The History of the Standard Oil Company

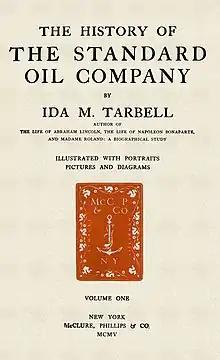

The History of the Standard Oil Company is a 1904 book by journalist Ida Tarbell. It is an exposé about the Standard Oil Company, run at the time by oil tycoon John D. Rockefeller, the richest figure in American history. Originally serialized in nineteen parts in "McClure's" magazine, the book is a seminal example of muckraking, and inspired many other journalists to write about trusts, large businesses that (in the absence of strong antitrust laws in the 19th century) attempted to gain monopolies in various industries.